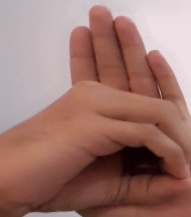
ASL sign: 0